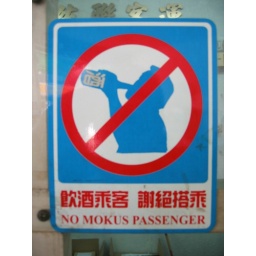
A sign in a bus terminal in Taichung city. I don't get where they get 'no mokus' from.